Type 3 heavy machine gun

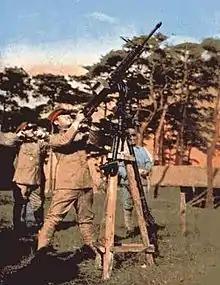
A Type 3 on a makeshift anti-aerial tripod

Starting in 1901, Japan began importing Hotchkiss M 1897 heavy machine guns that were compatible with the 6.5mm Arisaka cartridges. Japan eventually bought a license for domestic production, with the type seeing notable service during the Russo-Japanese War.